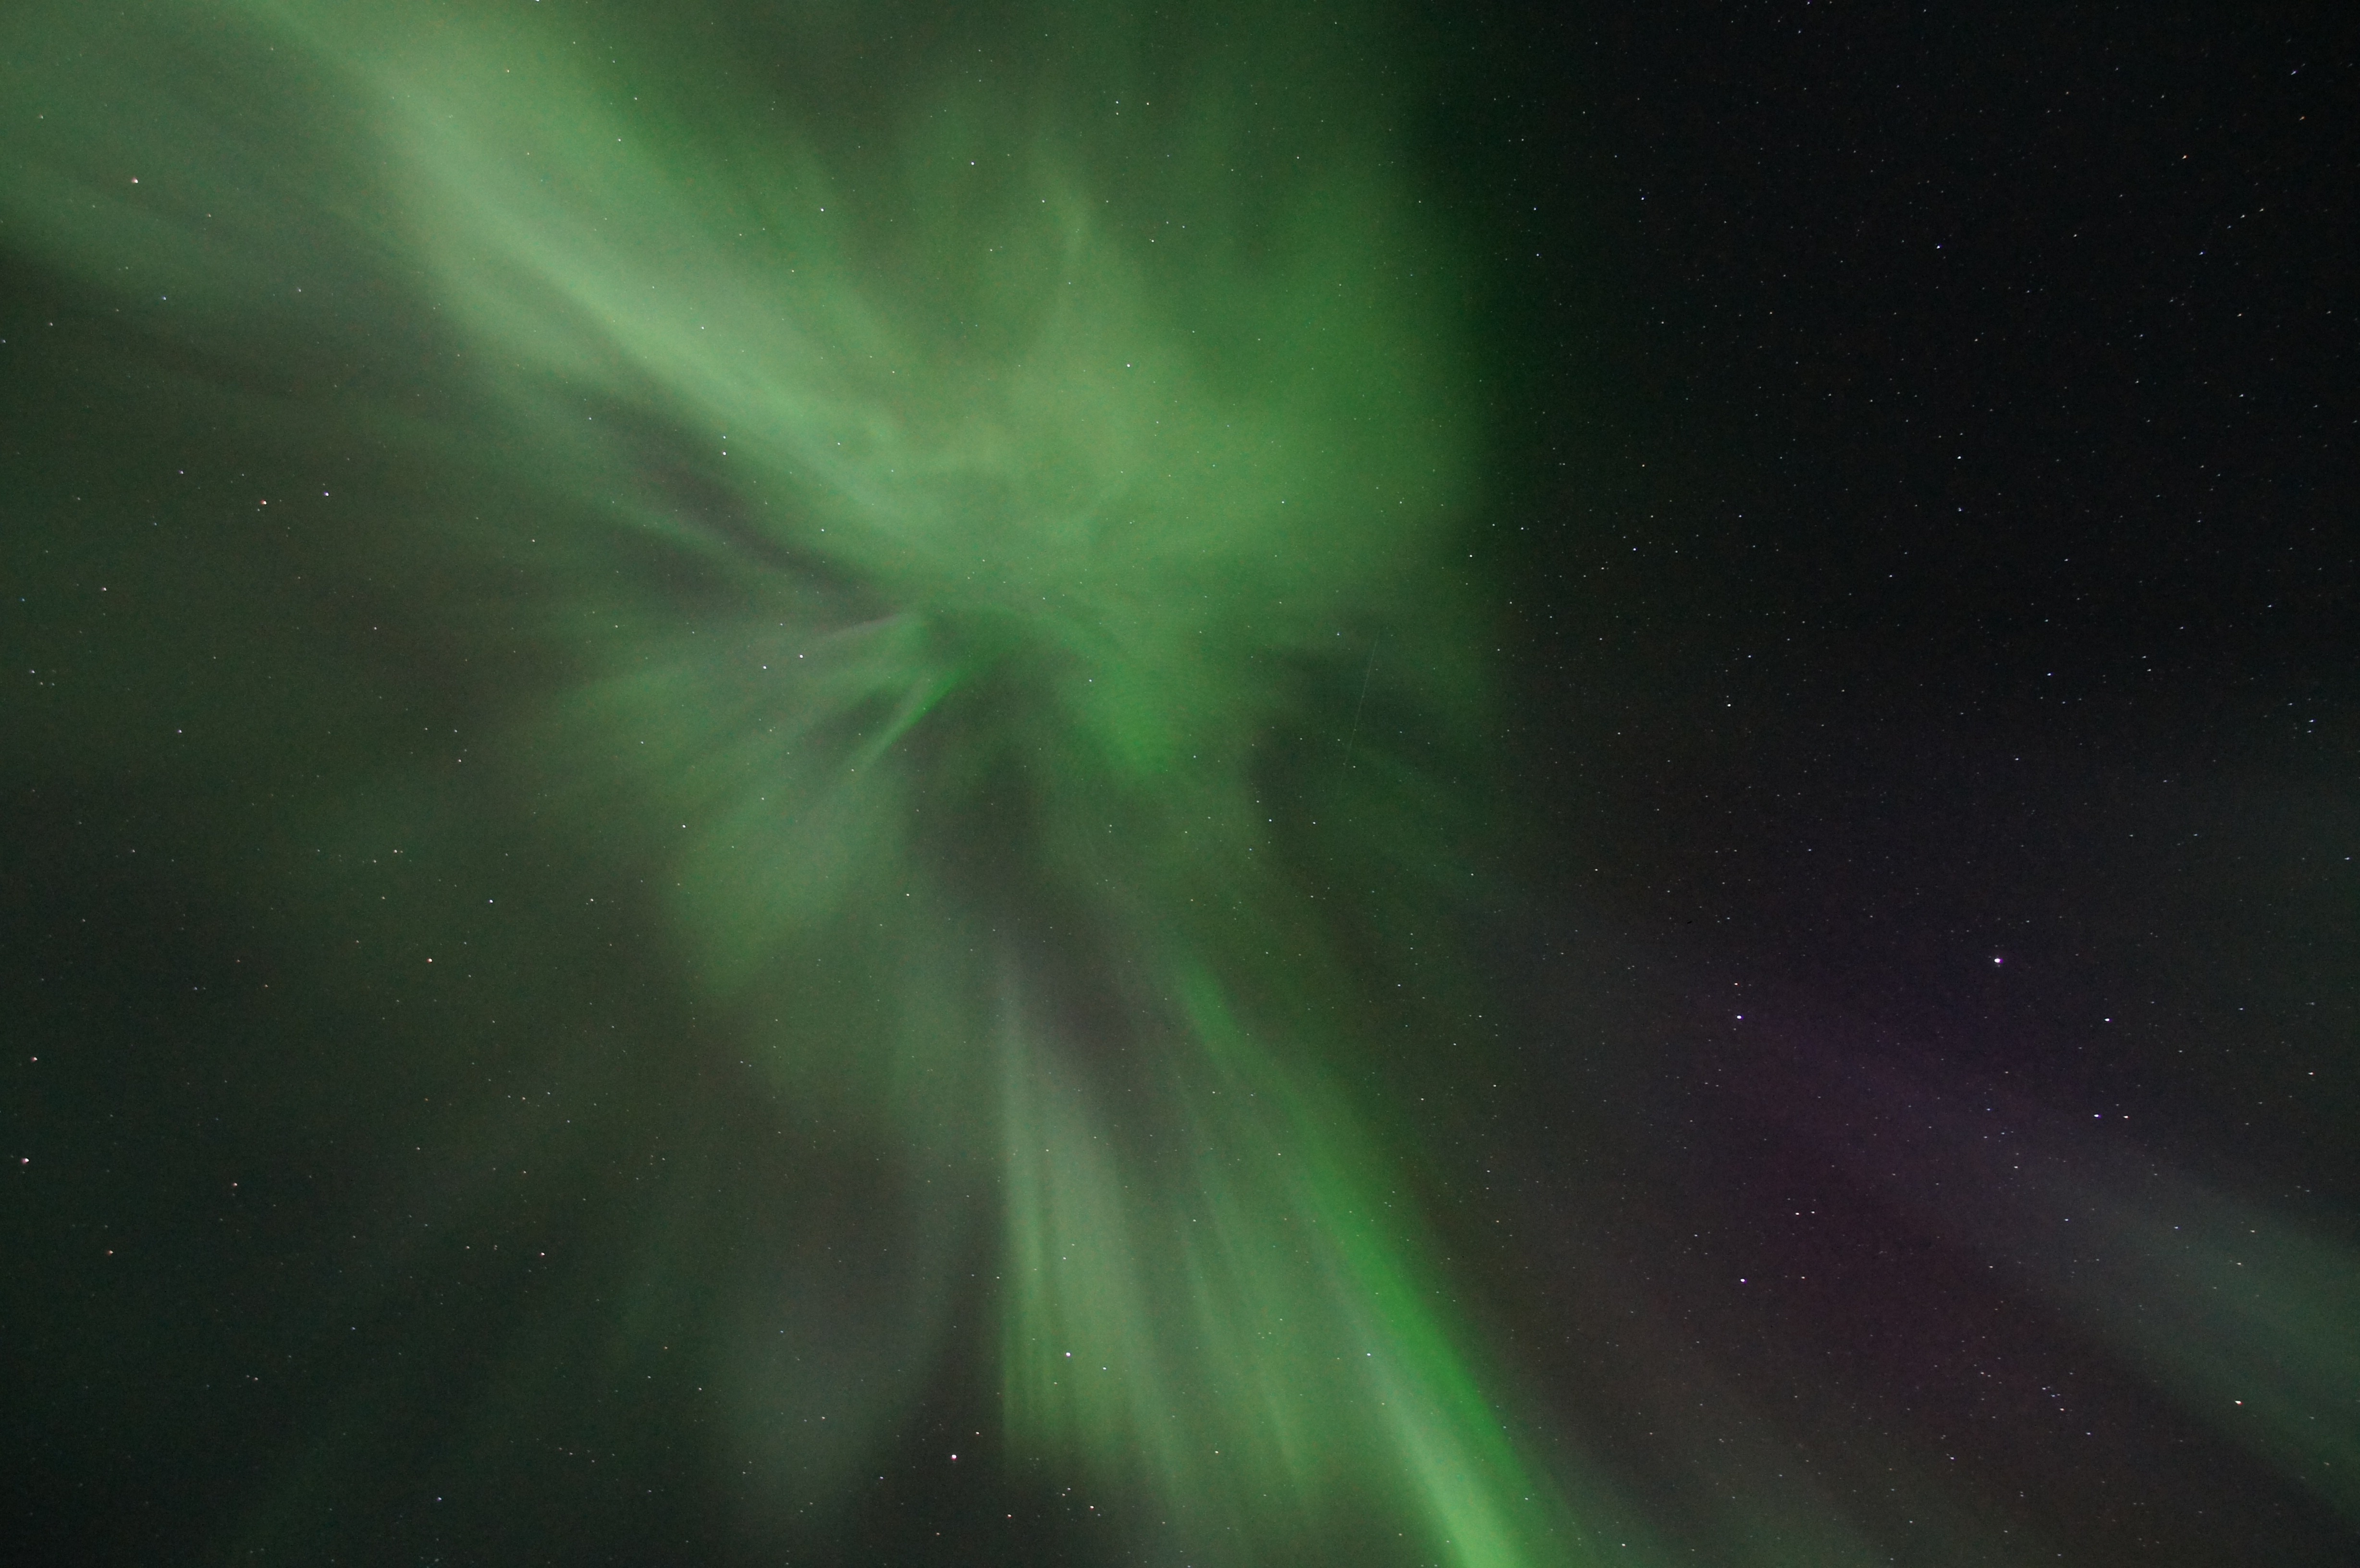
sunlight, atmosphere, aurora, aurora borealis, outer space, sweden, northern lights, lapland